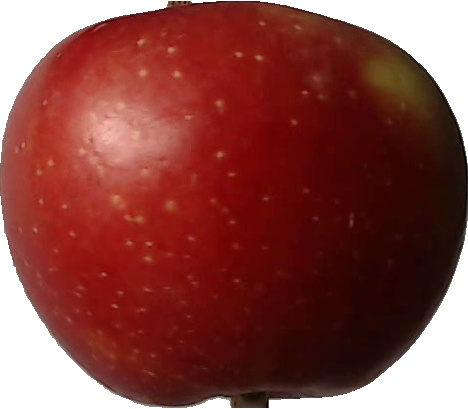
Label: apple_braeburn_1